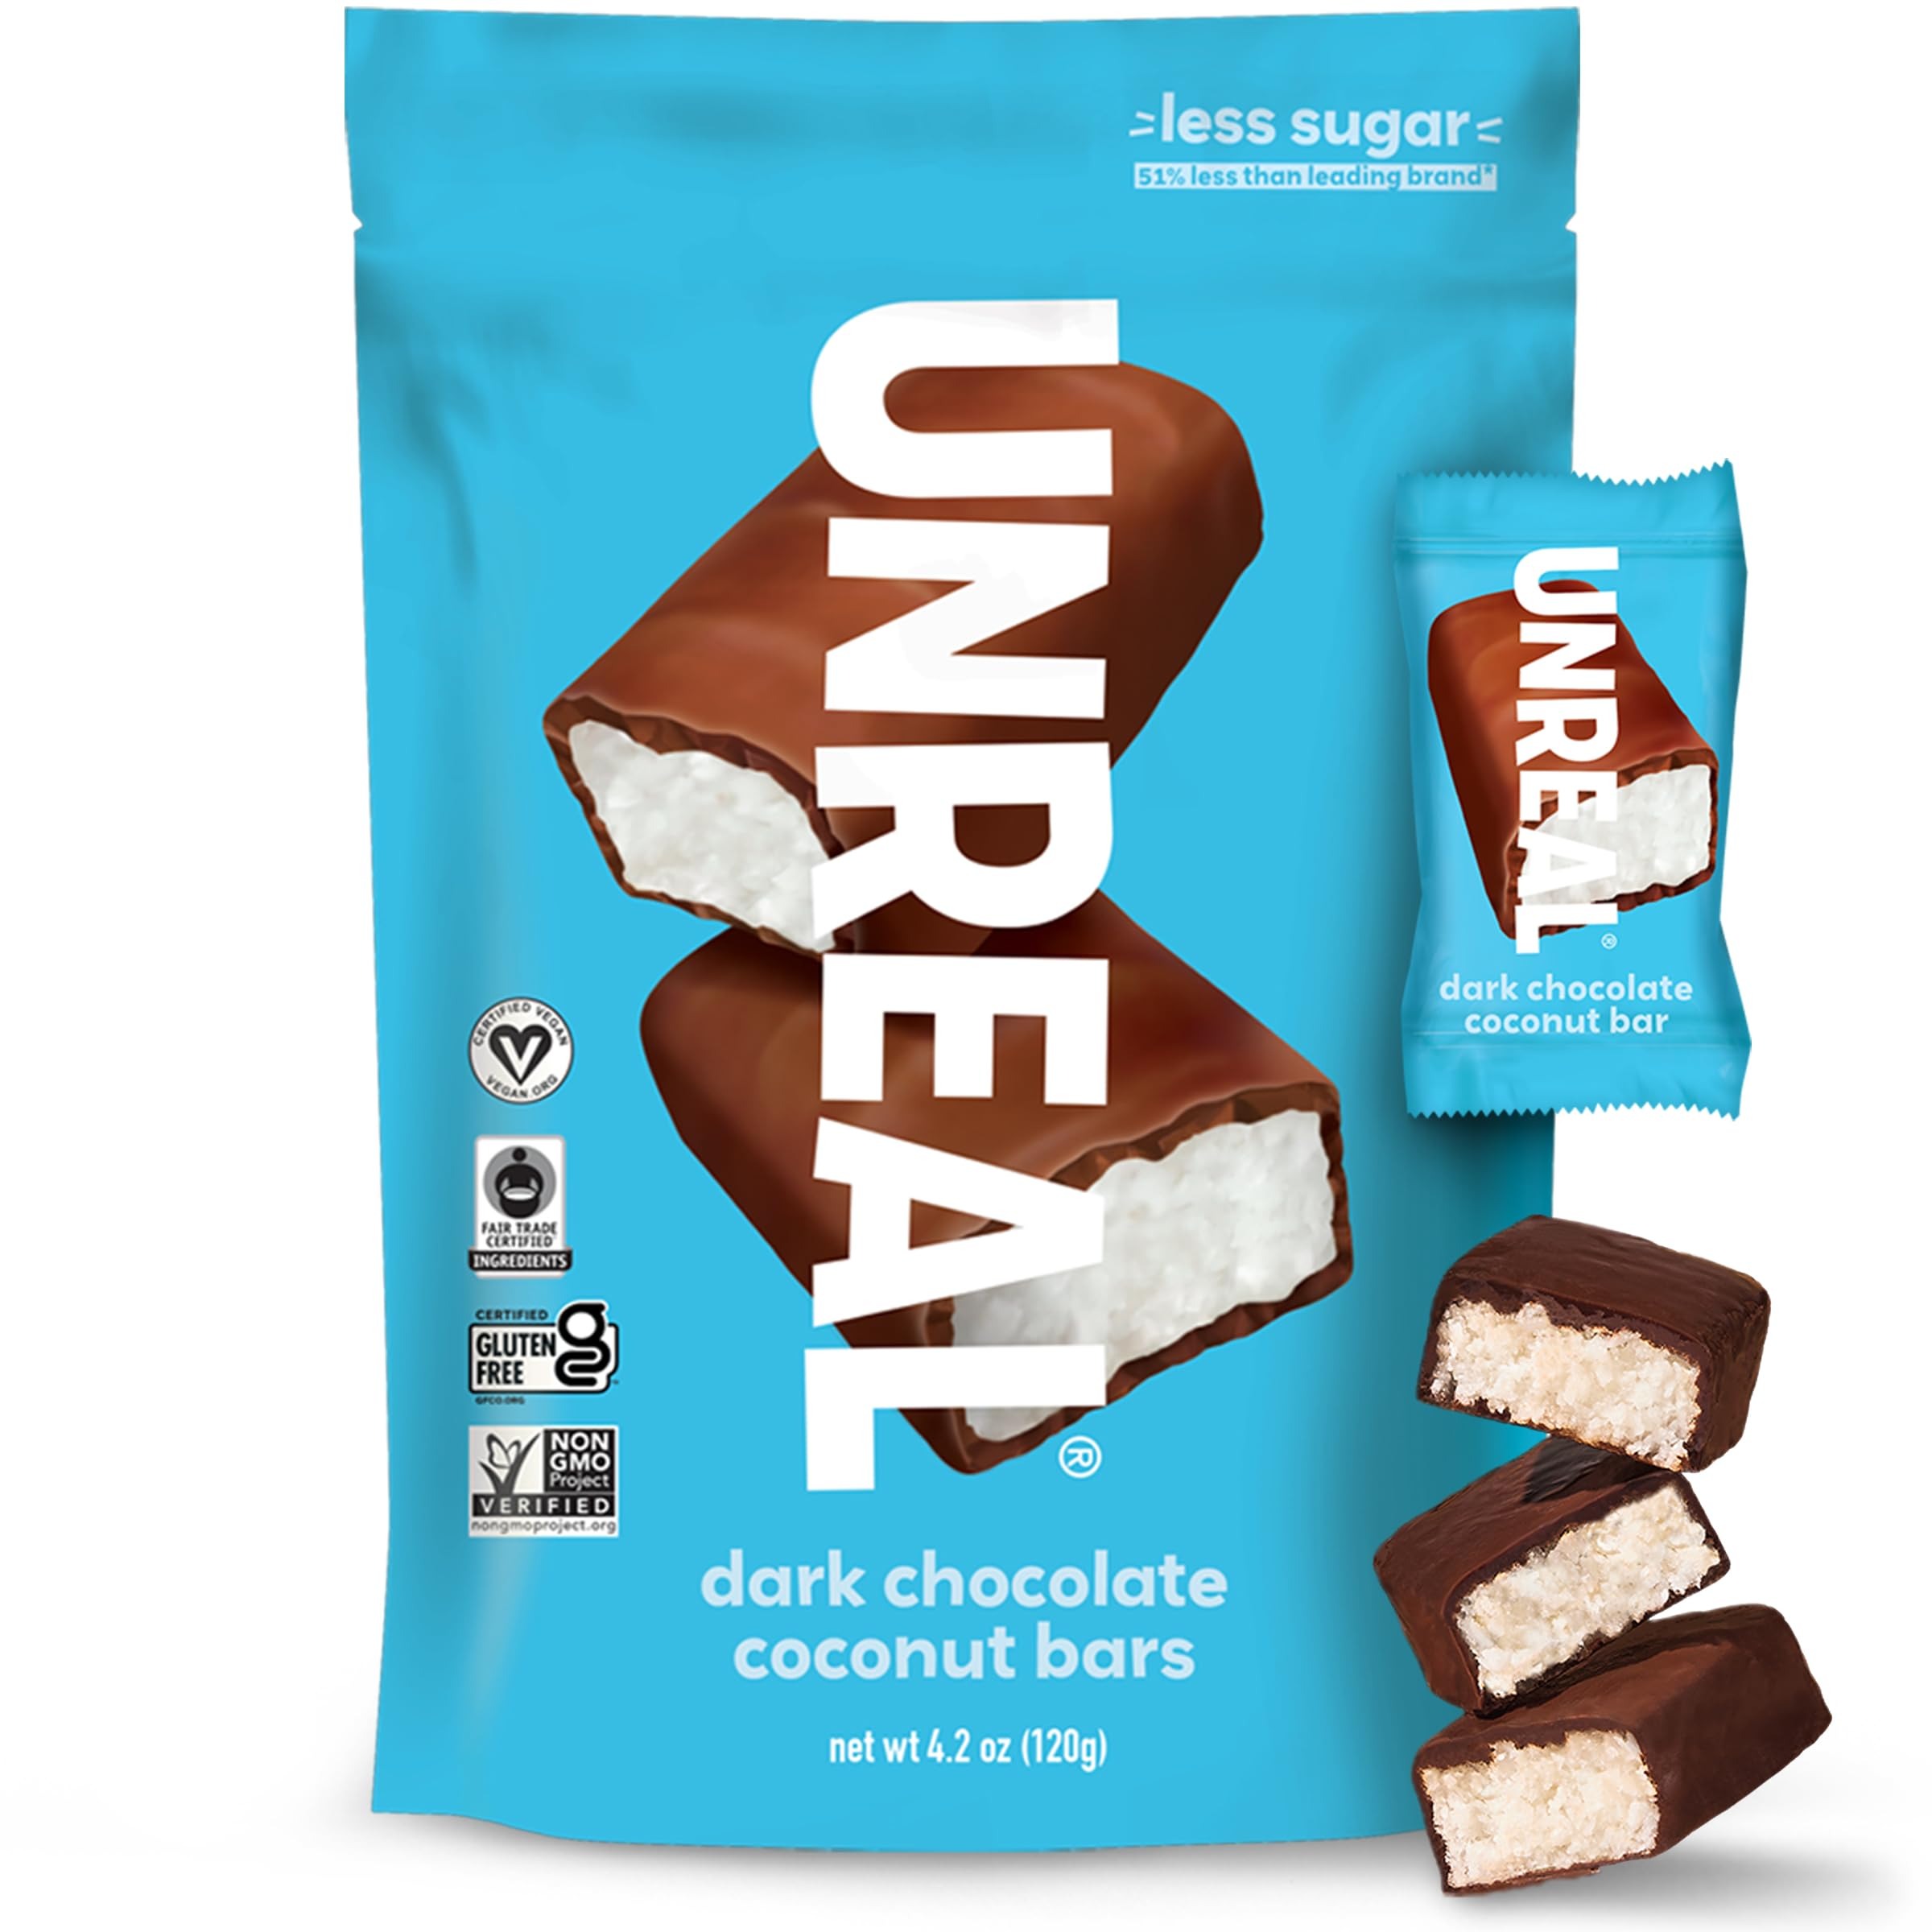
Item Name: Unreal Choc Drk Ccnt Bar Bag 4.2 OZ
Bullet Point: INDIVIDUALLY WRAPPED: Each bag contains 8 individually wrapped .53oz dark chocolate coconut bars and are perfect for lunches, snacking, on the go, or to add to your baked goods!
Value: 4.2
Unit: Ounce

Price: 6.99